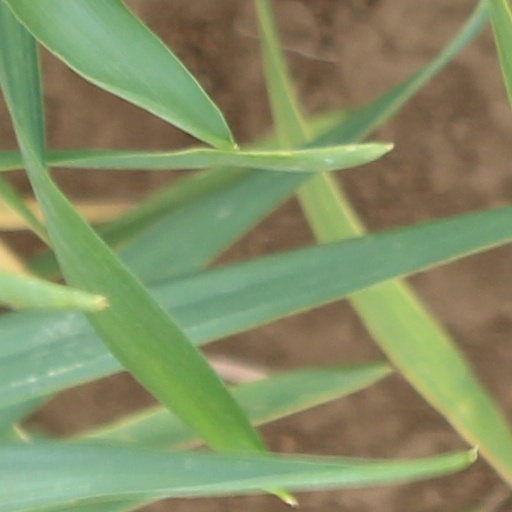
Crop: wheat